QI

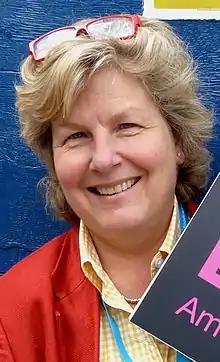

Writer and former BBC producer John Lloyd devised the format of the show, and it is produced by Quite Interesting Limited, an organisation set up by Lloyd. "QI" was originally seen as being an "Annotated Encyclopædia Britannica ... the world's first non-boring encyclopaedia." As a panel game, it was conceived as a radio show, with Lloyd as chairman. While developing the show with Peter Fincham and Alan Yentob, Lloyd decided that it would work better on television. The three pitched it to Lorraine Heggessey, controller of BBC One at the time. Heggessey passed on the format, opting to commission a similar panel game called "Class War", which was never made. When Fincham became controller of BBC One, Lloyd pitched it to him, only to be turned down by his former collaborator. Eventually, he pitched it to Jane Root, then controller of BBC Two, who agreed to develop it. When it was decided that the show would air on television, Michael Palin was offered the job of chairman with Fry and Davies as captains of the "cleverclogs" and "dunderheads" teams, respectively. However, when Palin decided not to take the job, the producers opted to change the format; Fry became the host, with Davies as the only regular panellist. Root commissioned a pilot and a further 16 episodes after that, although budget limitations reduced the first series to 12 episodes.